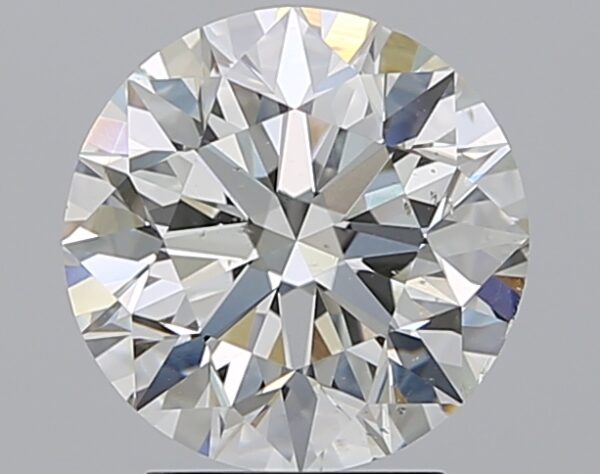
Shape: round
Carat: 3.01
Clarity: SI1
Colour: J
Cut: EX
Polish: EX
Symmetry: EX
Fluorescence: N
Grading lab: GIA
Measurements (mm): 9.11 x 9.17 x 5.8